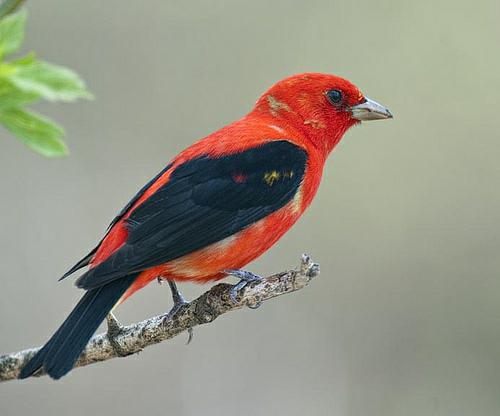
A photo of a scarlet tanager